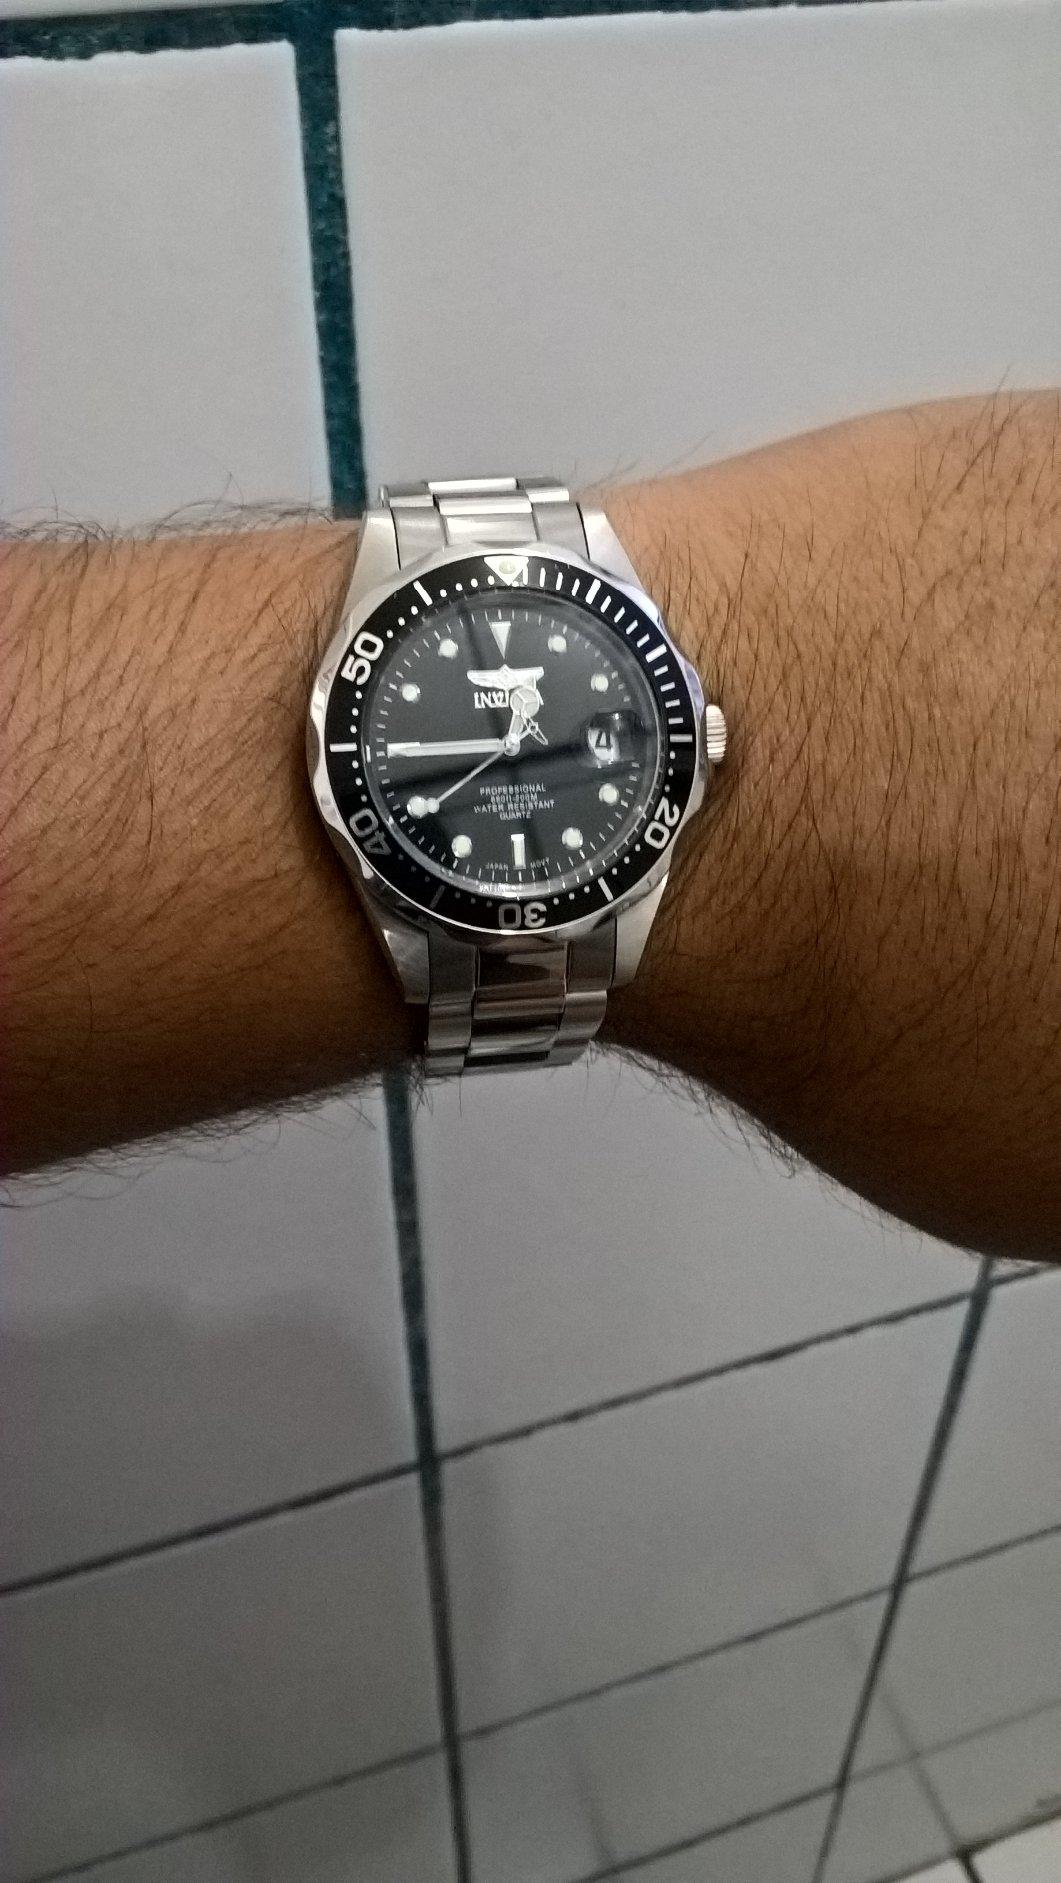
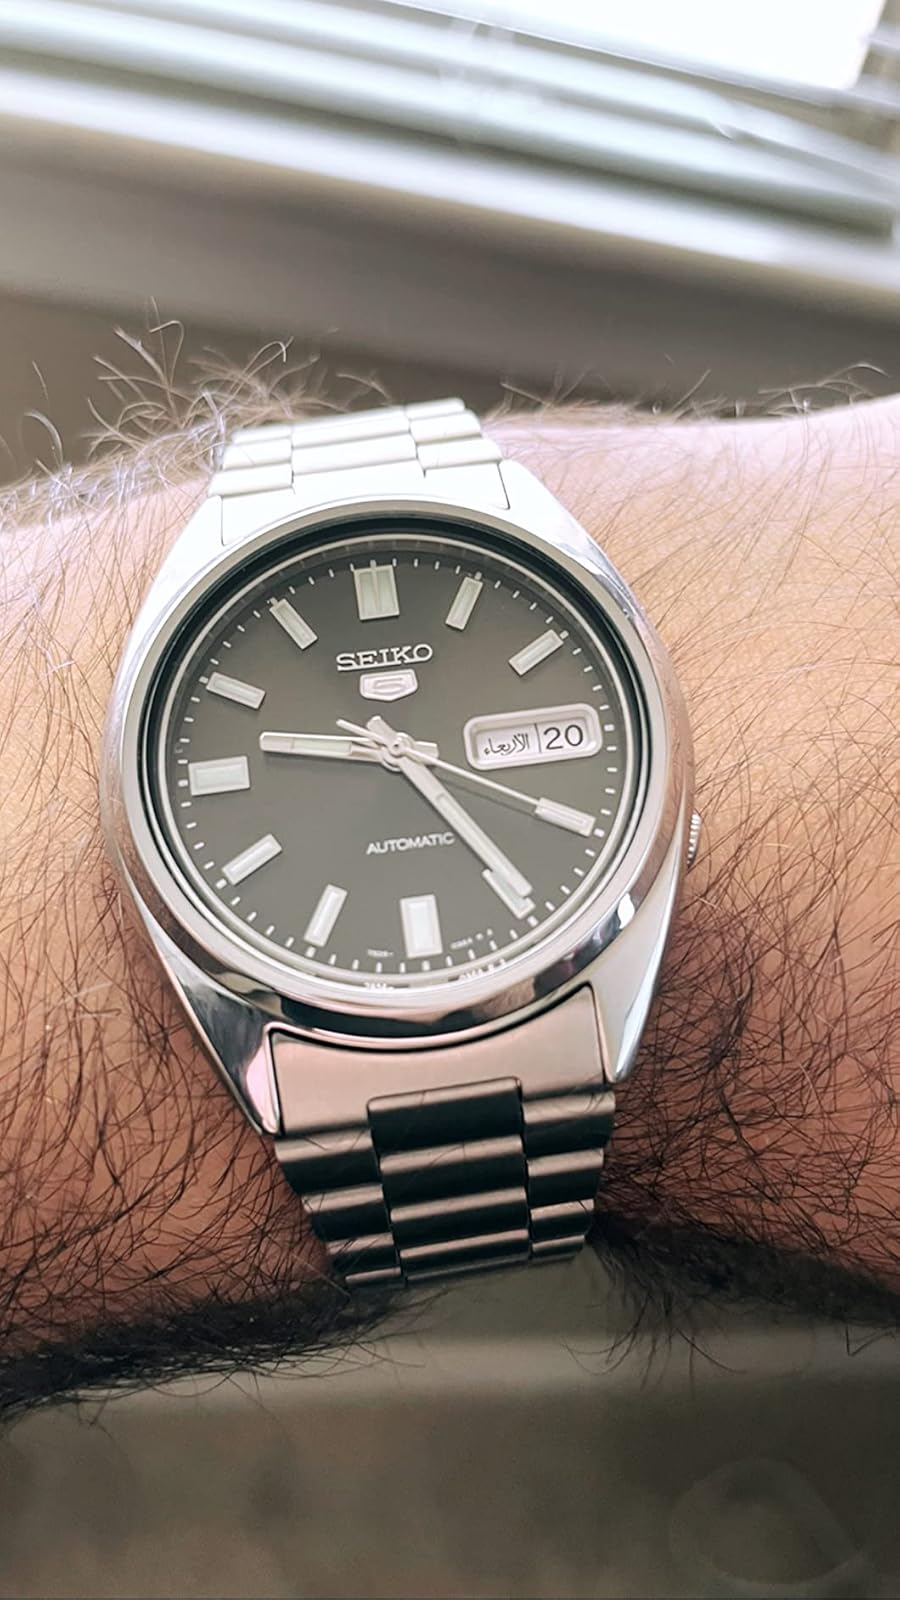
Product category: accessories_watch
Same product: no